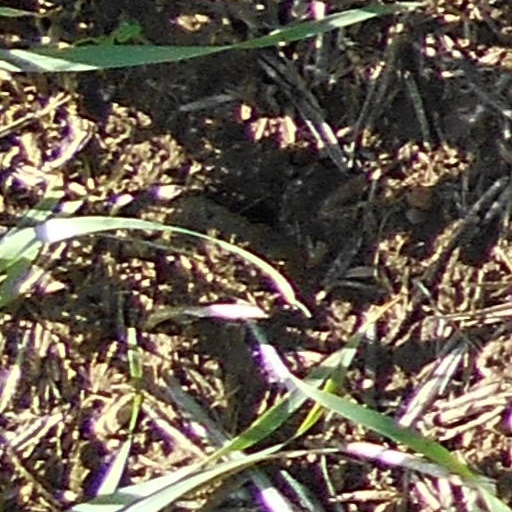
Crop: wheat